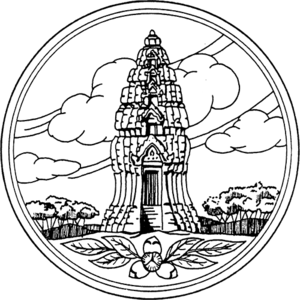
Si Saket est une province de Thaïlande située dans le nord-est du pays. Sa capitale est la ville de Si Saket.